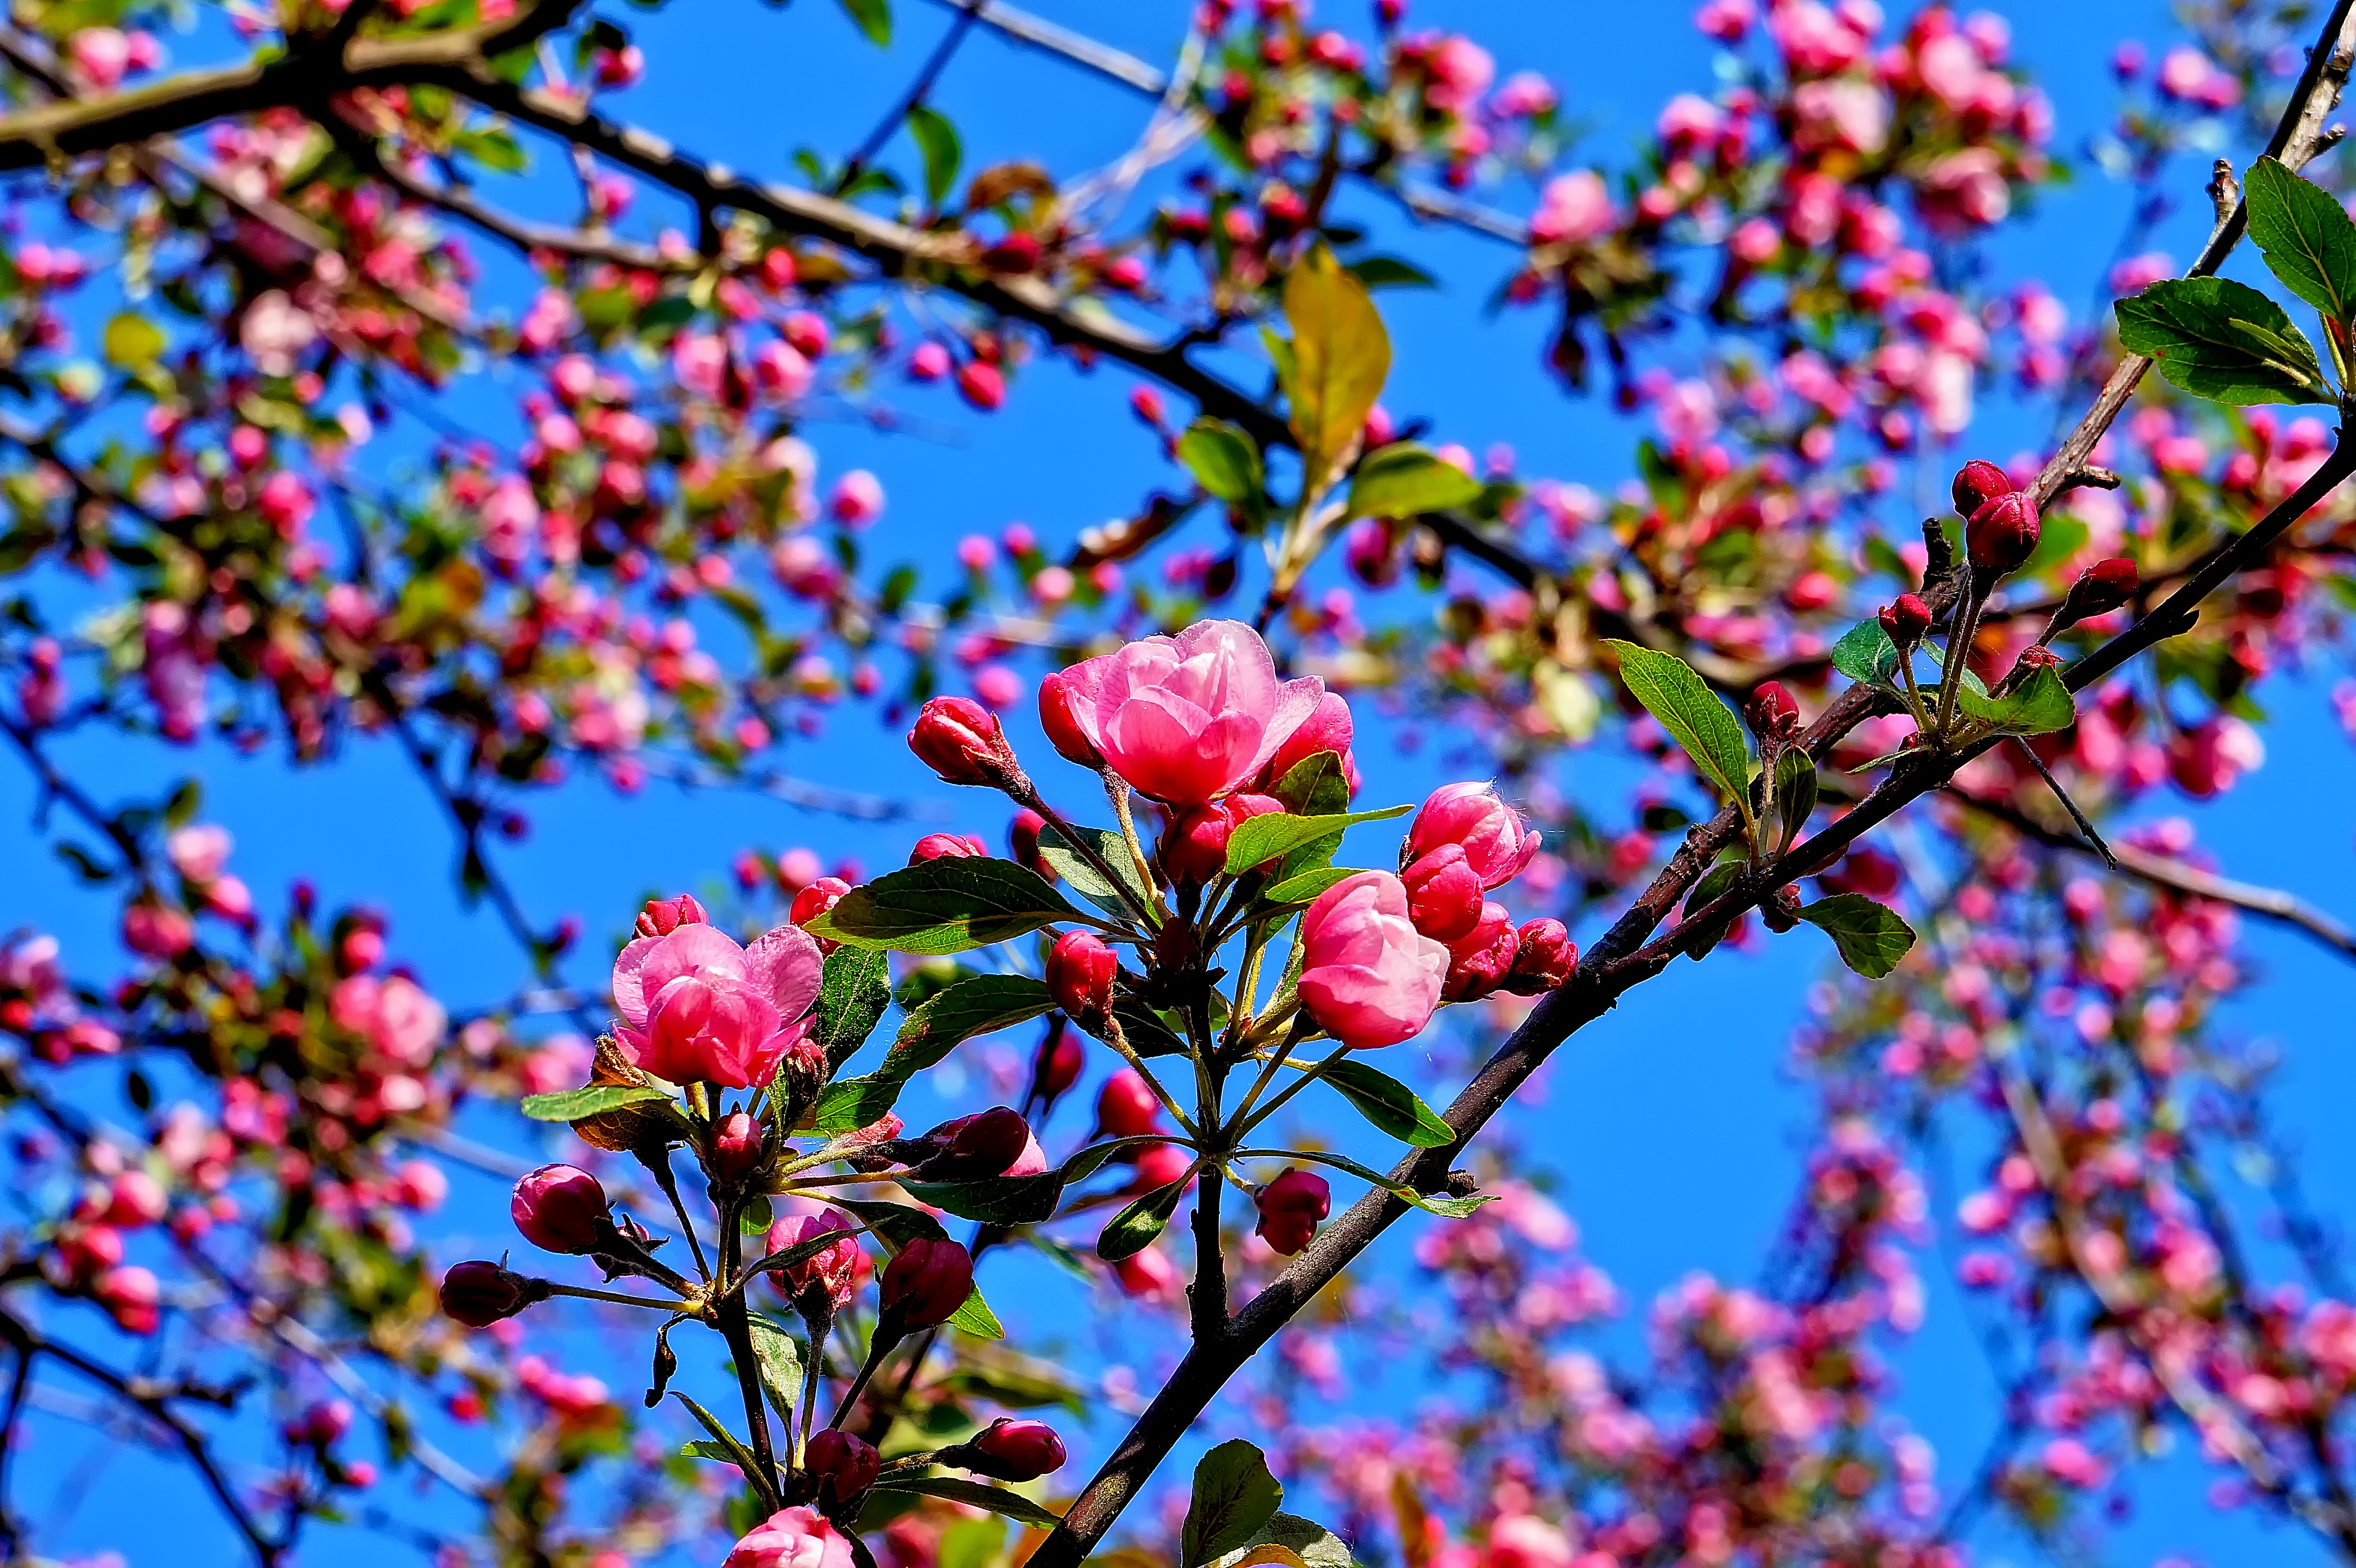
tree, branch, blossom, plant, leaf, flower, spring, produce, botany, garden, pink, flora, season, flowers, shrub, branches, blossoms, buds, finland, helsinki, viikki, gardenia, flowering plant, land plant